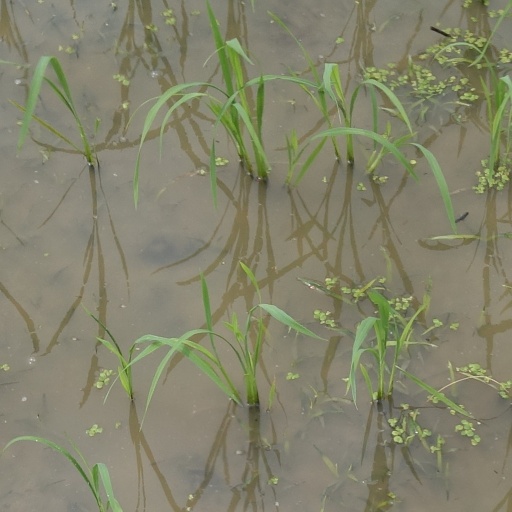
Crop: rice